Medieval Christian views on Muhammad

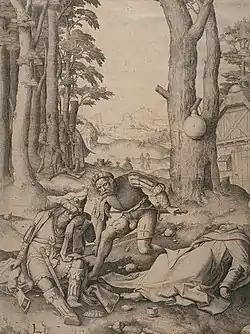
"Mohammed and the Murdered Monk", 1508 engraving by Lucas van Leyden – an incident unattested in Islamic accounts of Muhammad's life

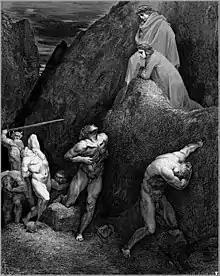
Mohammed suffering punishment in Hell. From Gustave Doré's illustrations of the "Divine Comedy" (1861)

In the 11th century Petrus Alphonsi, a Jew who had converted to Christianity, was another Mozarab source of information on Muhammad. Later during the 12th century Peter the Venerable, who saw Muhammad as the precursor to the Antichrist and the successor of Arius, ordered the translation of the Quran into Latin ("Lex Mahumet pseudoprophete") and the collection of information on Muhammad so that Islamic teachings could be refuted by Christian scholars.